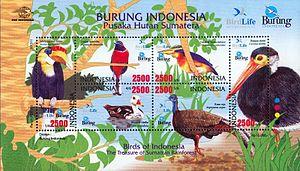
L'Argus géant est une espèce d'oiseau de la famille des Phasianidae, seul membre du genre Argusianus.